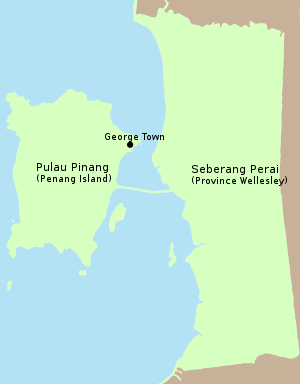
Penang est l'un des États de Malaisie situés sur la côte Nord-ouest de la péninsule Malaise.